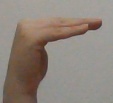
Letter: haa